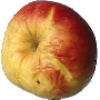
Label: red_yellow_apple